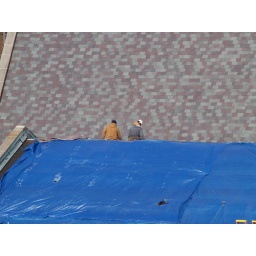
Two workers taking a break on ridge of Education Building roof with finished church roof in background.